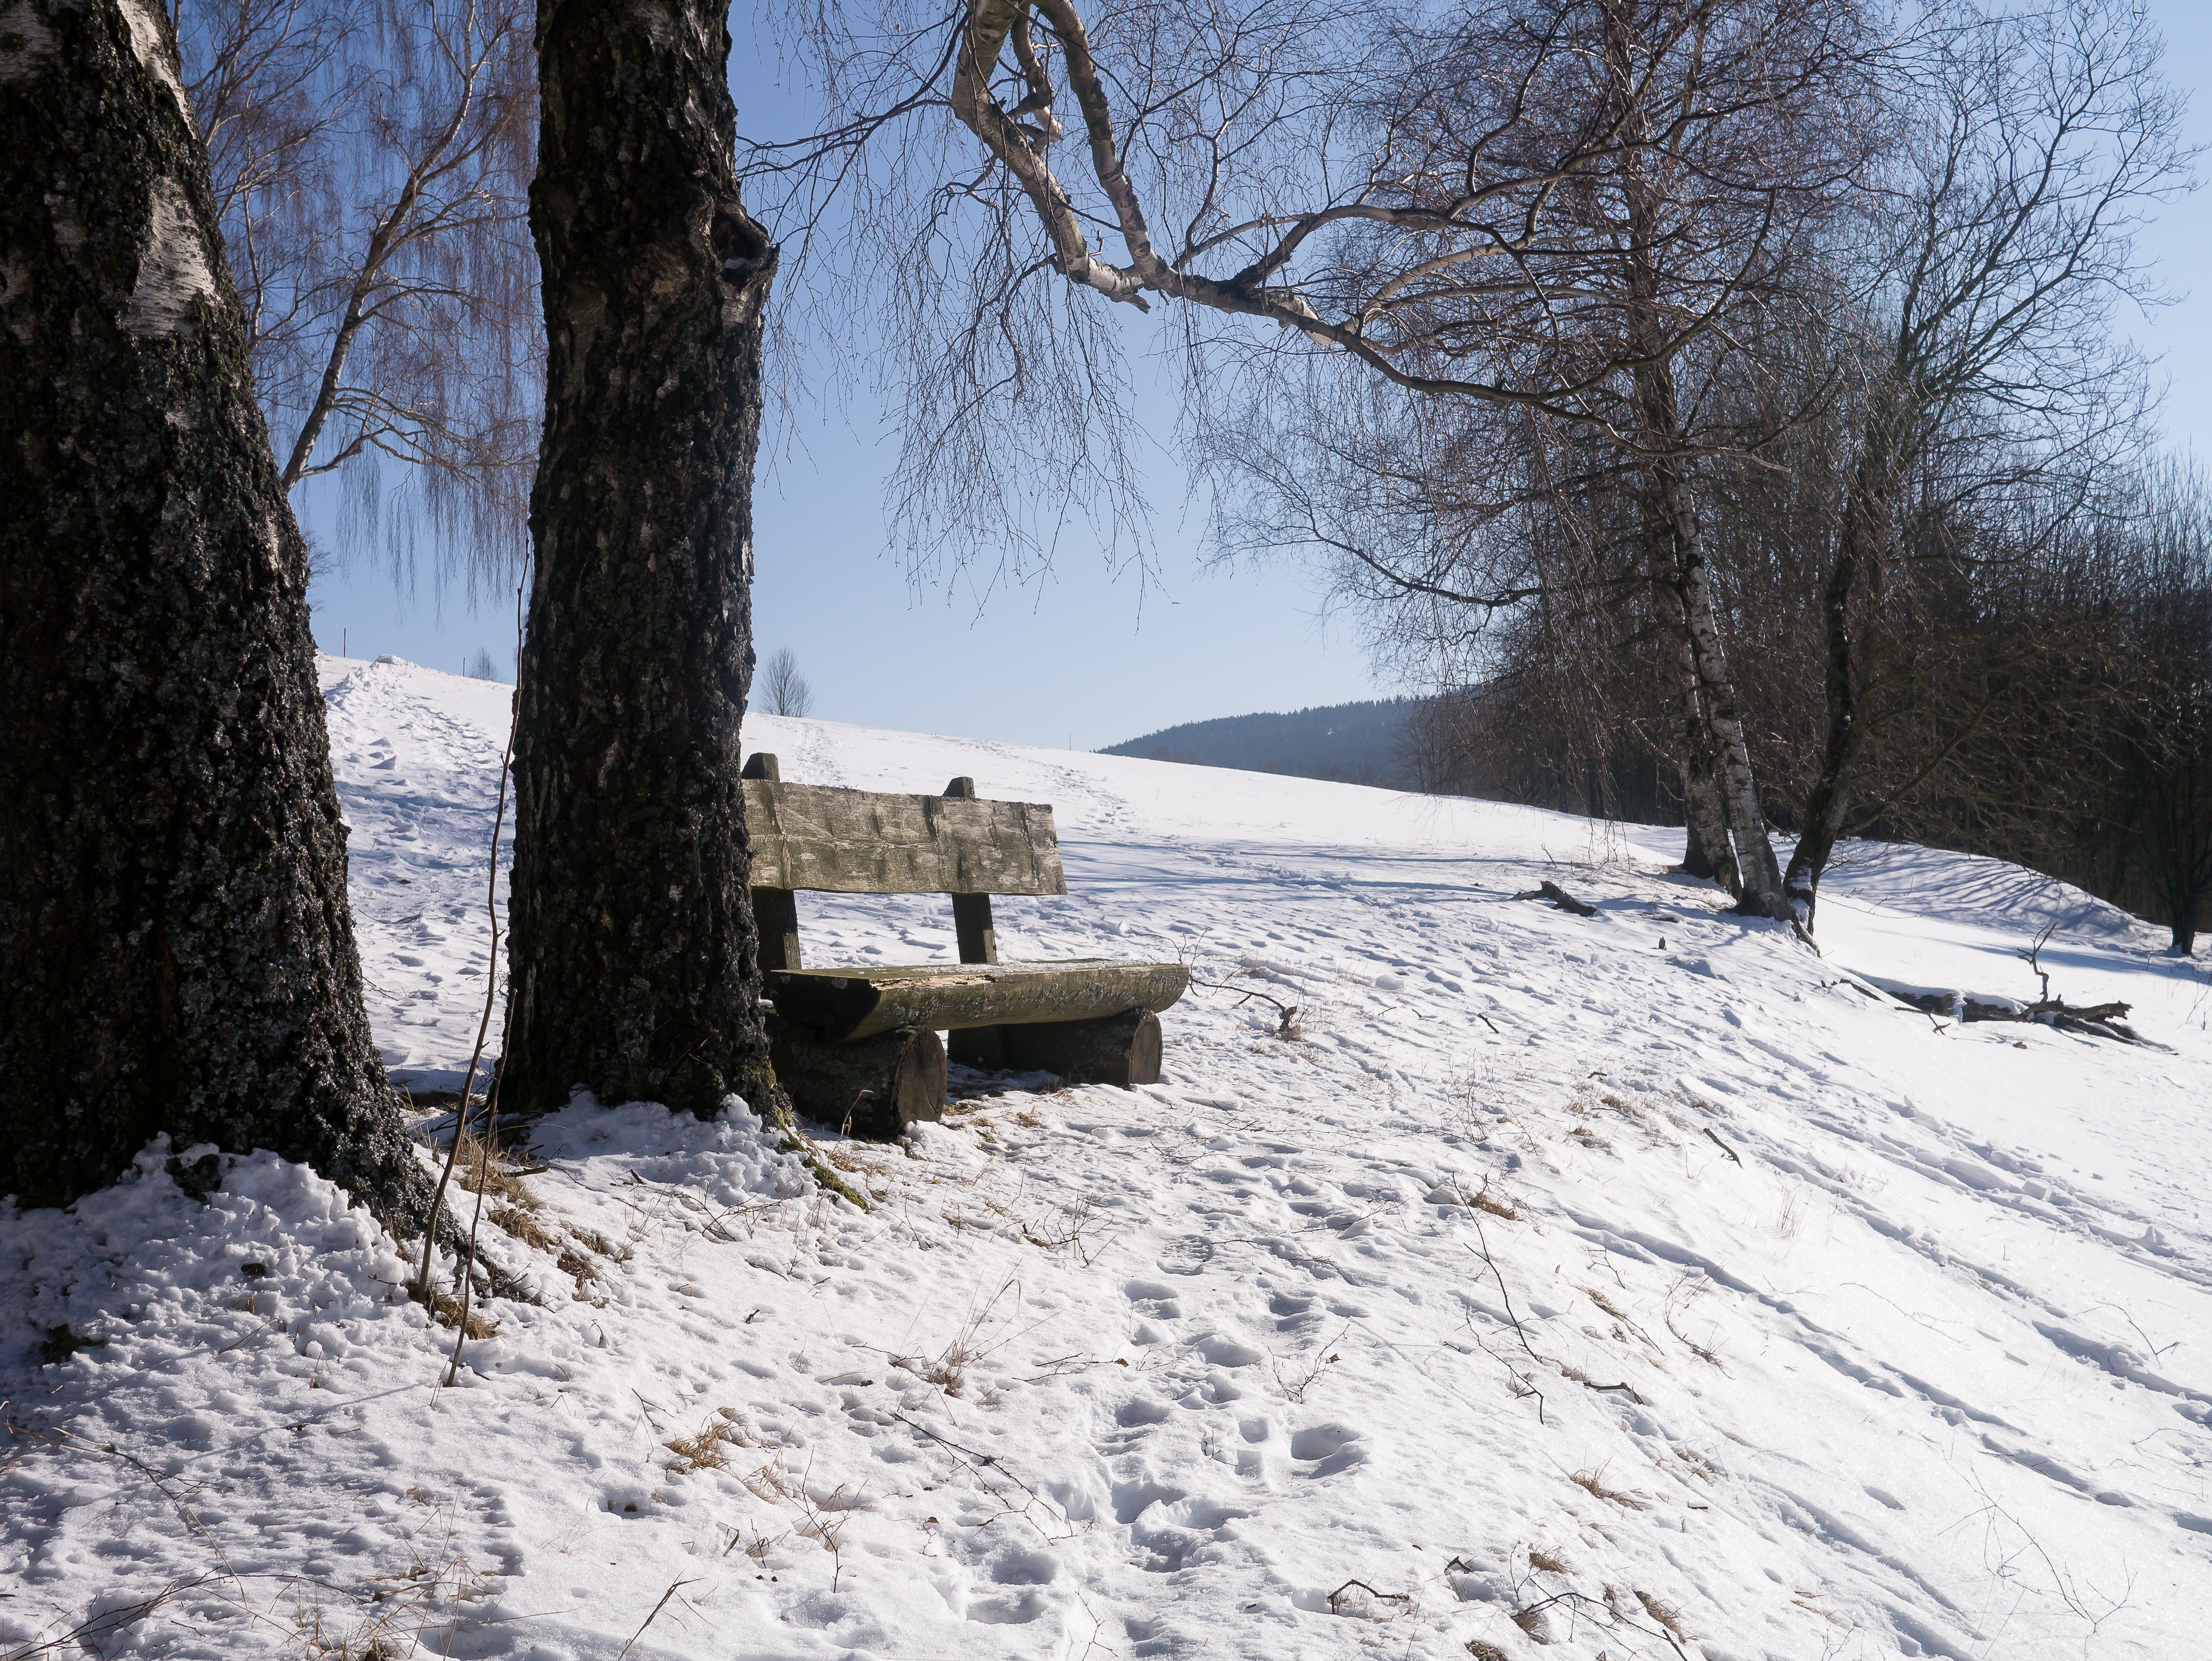
tree, snow, winter, ice, weather, season, footwear, lumix, panasonic, apeach, anjapietsch, mftm43lumixpanasonic, microfourthird, g3, freezing, woody plant